Charles Powlett, 3rd Duke of Bolton

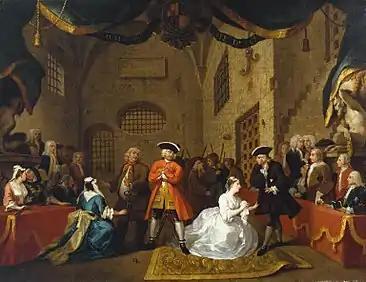
Hogarth's painting of "The Beggar's Opera", scene VI, act III, 1731, (22.5 x 30 inches), featuring Lavinia as Polly Peacham (in white), with the Duke in the audience on the right, in blue wearing his Garter Star

Powlett was born in 1685 at Chawton, Hampshire, the eldest son of Charles Paulet, 2nd Duke of Bolton, and his second wife Frances Ramsden, daughter of William Ramsden of Byram, Yorkshire. He was educated at Enfield School although his father had to remove him in 1699 for absenteeism and unruly behaviour. He travelled abroad with Anthony Ashley from 1700 to 1704. In 1705 he was a volunteer in the Portuguese campaign.